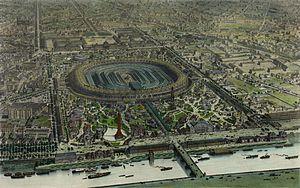
Vue officielle a vol d'oiseau de l'exposition universelle de 1867.
L'Exposition universelle de 1867, également appelée Exposition universelle d'art et d'industrie, est chronologiquement la septième Exposition universelle et la deuxième se déroulant à Paris après celle de 1855. Elle s'est tenue du 1ᵉʳ avril au 3 novembre 1867 sur le Champ-de-Mars, à Paris. 41 pays étaient représentés. Les thèmes retenus sont l'Industrie et l'Agriculture ; les Beaux-arts viendront s'y ajouter.
Jean-François Cail est un entrepreneur industriel, constructeur mécanicien français, né le 8 février 1804 à Chef-Boutonne et mort le 22 mai 1871 au domaine des Plants à La Faye en Charente.